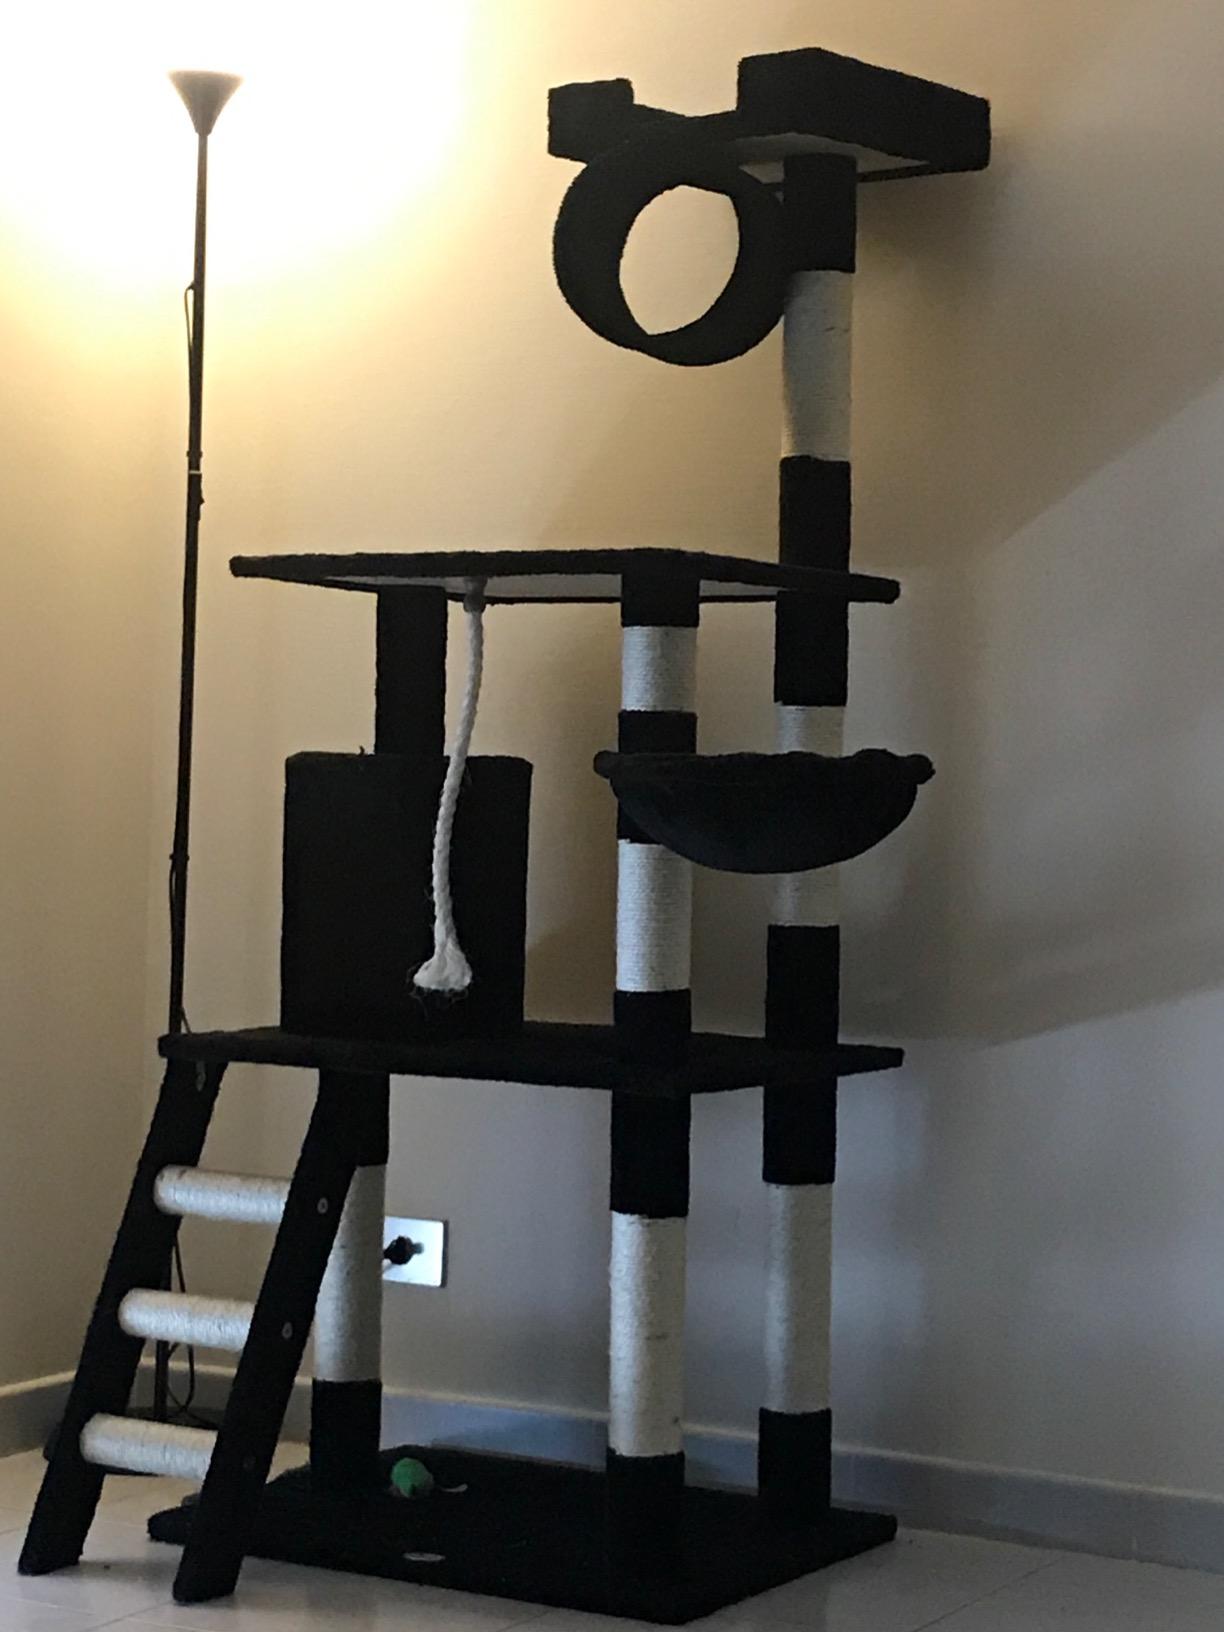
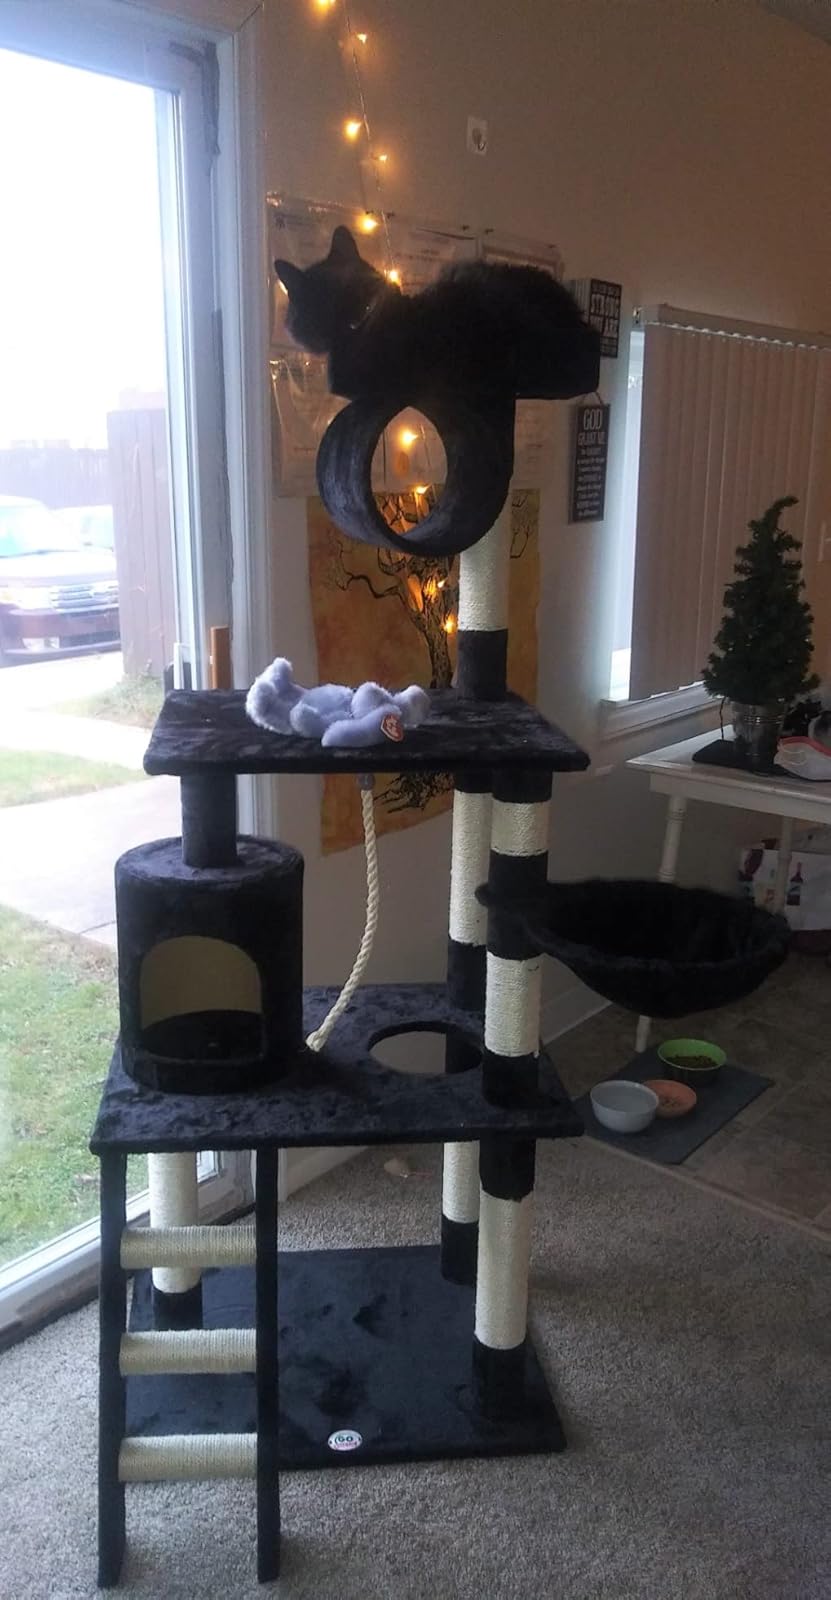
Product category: items_cat tree
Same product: yes